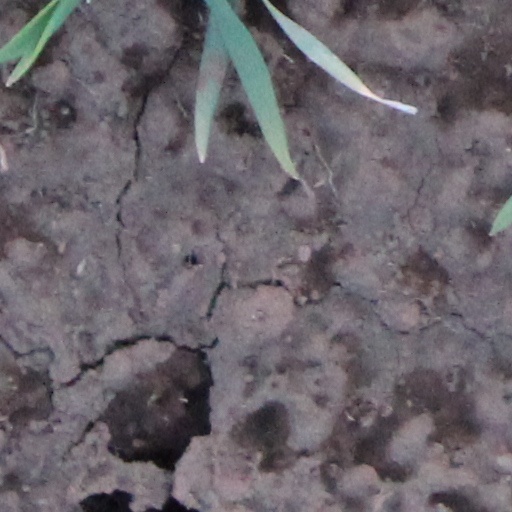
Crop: wheat